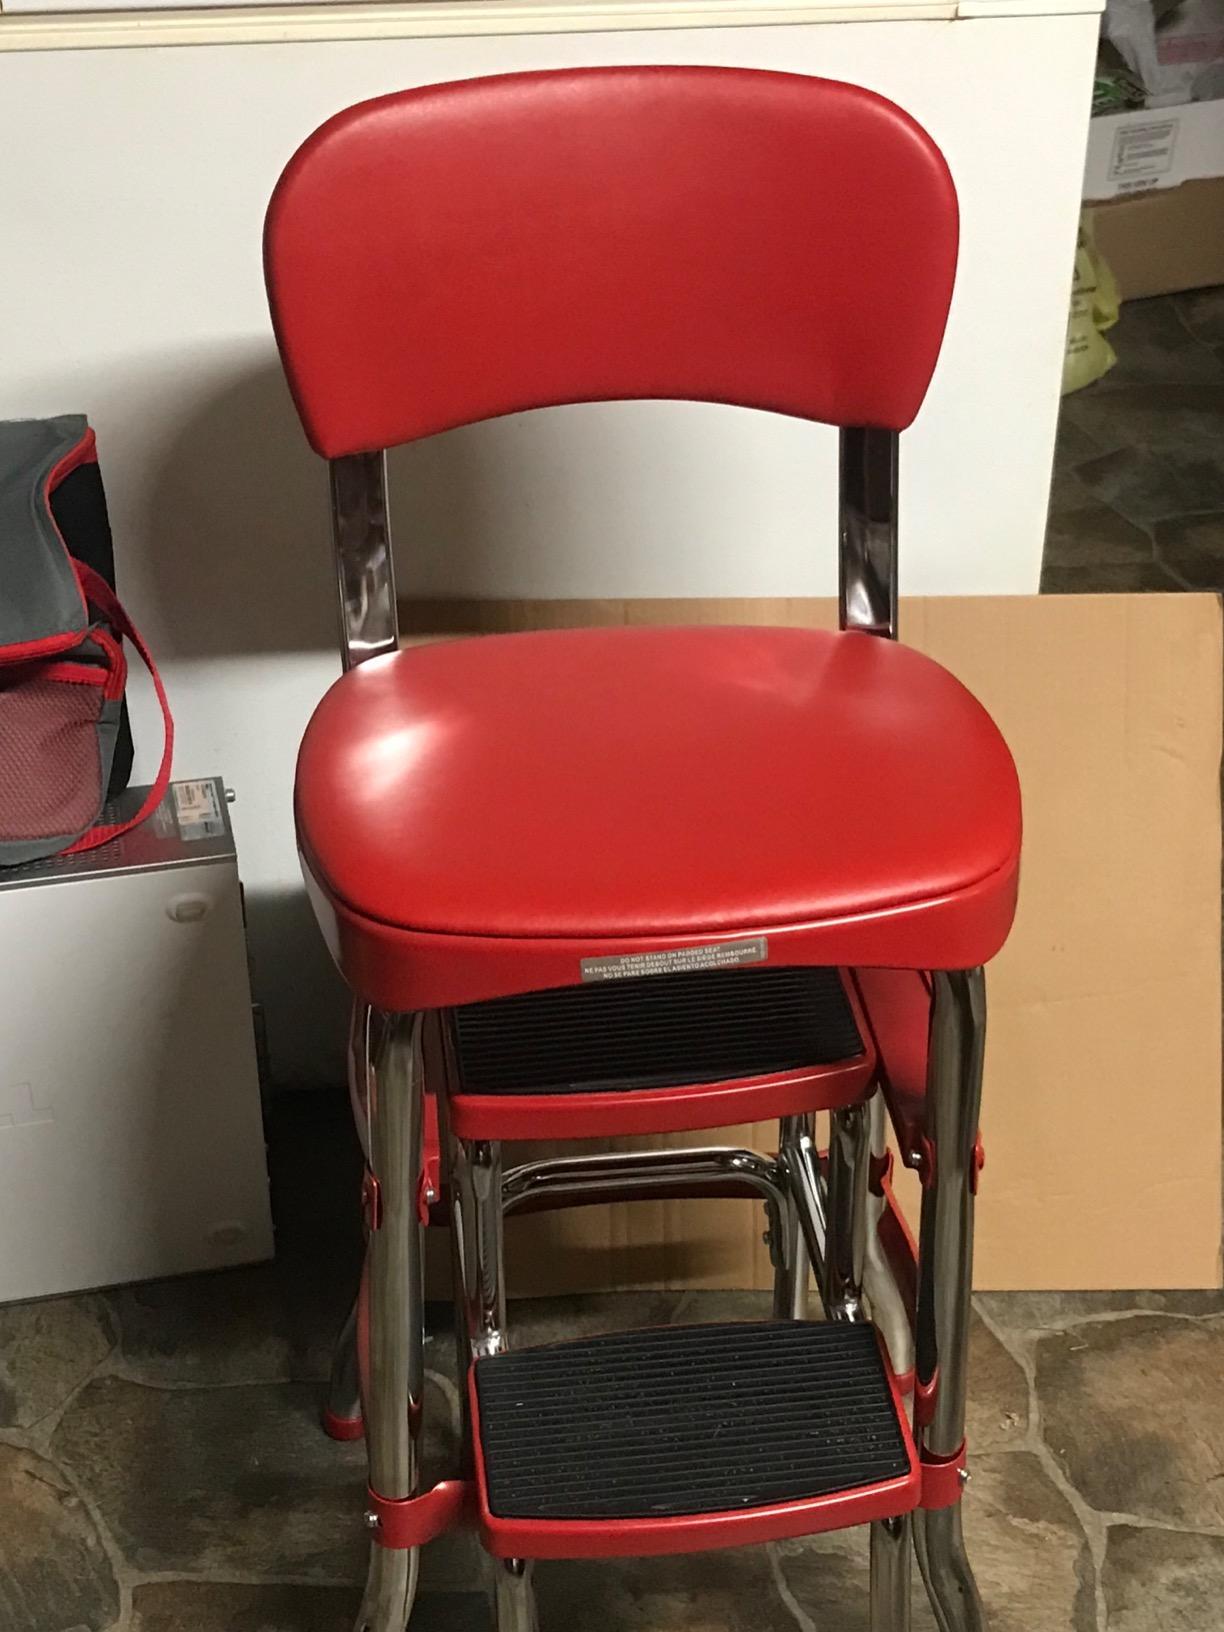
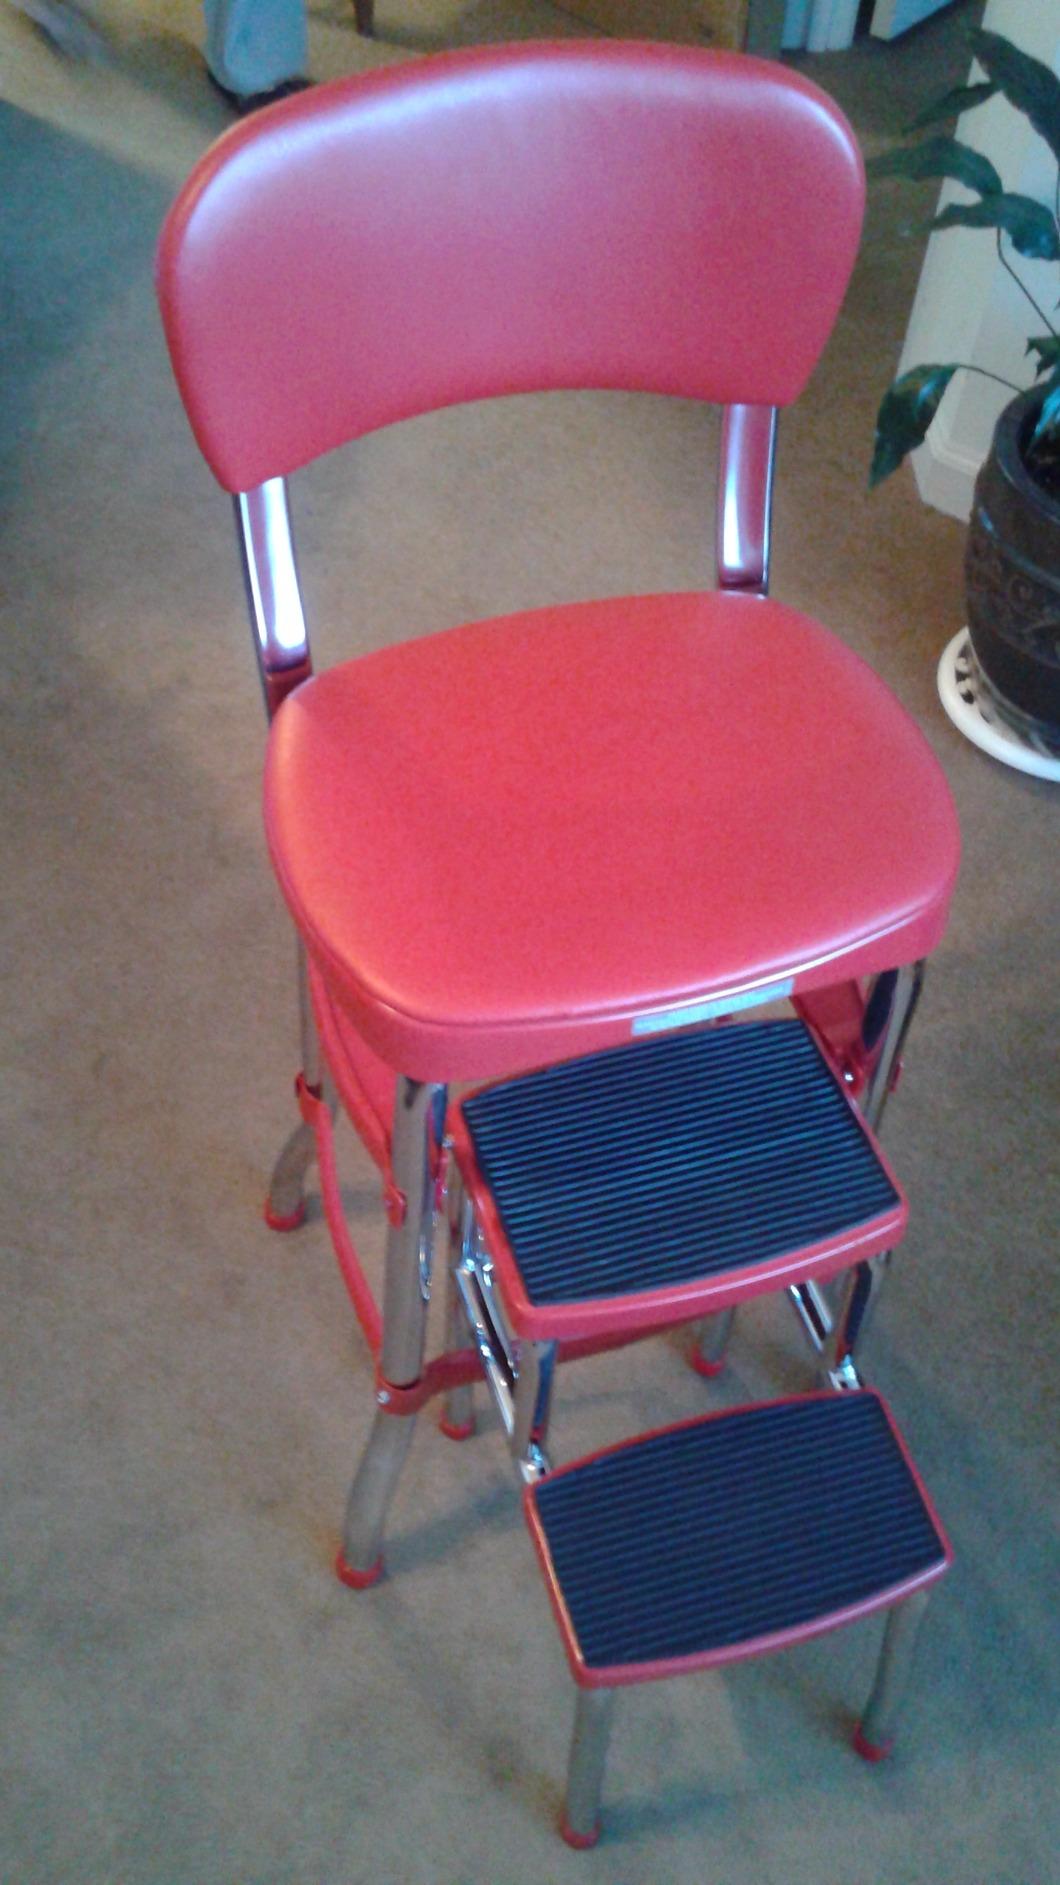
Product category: items_chair
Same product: yes